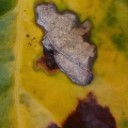
Label: Miner